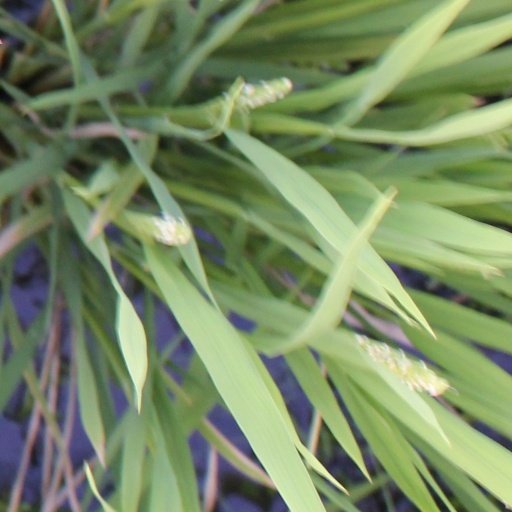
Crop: rice